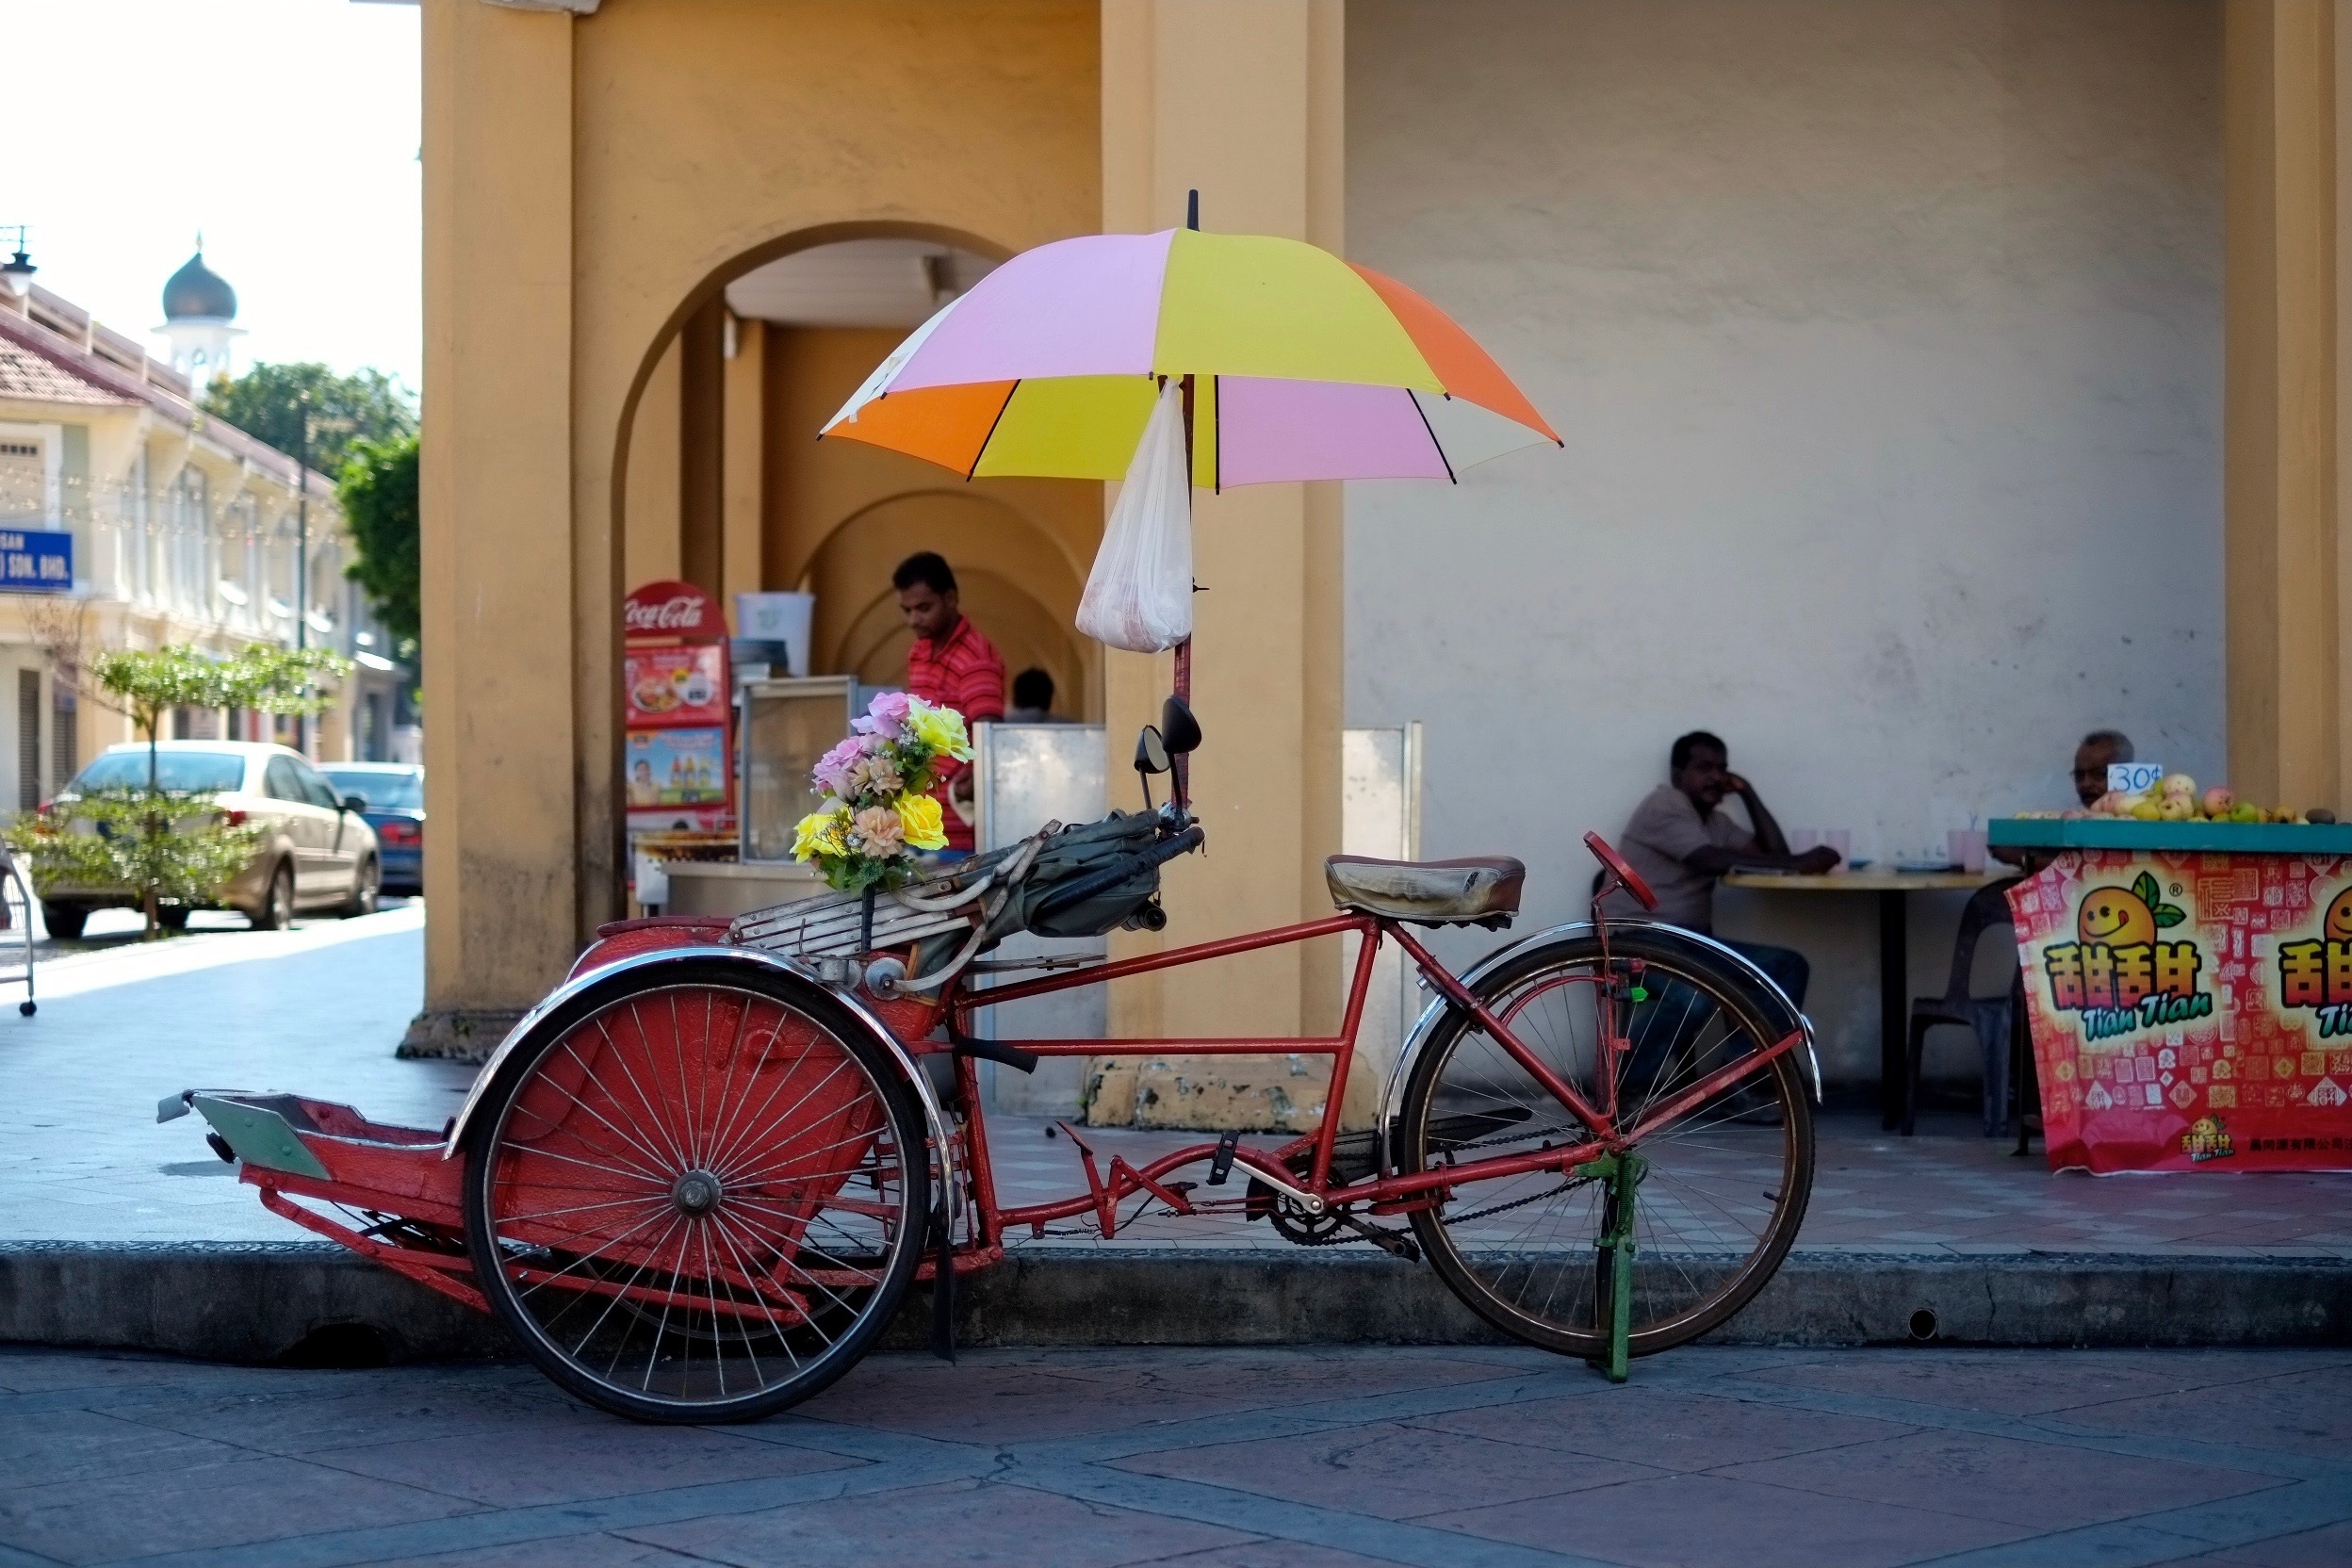
wheel, vehicle, color, asia, tourism, carriage, trishaw, penang